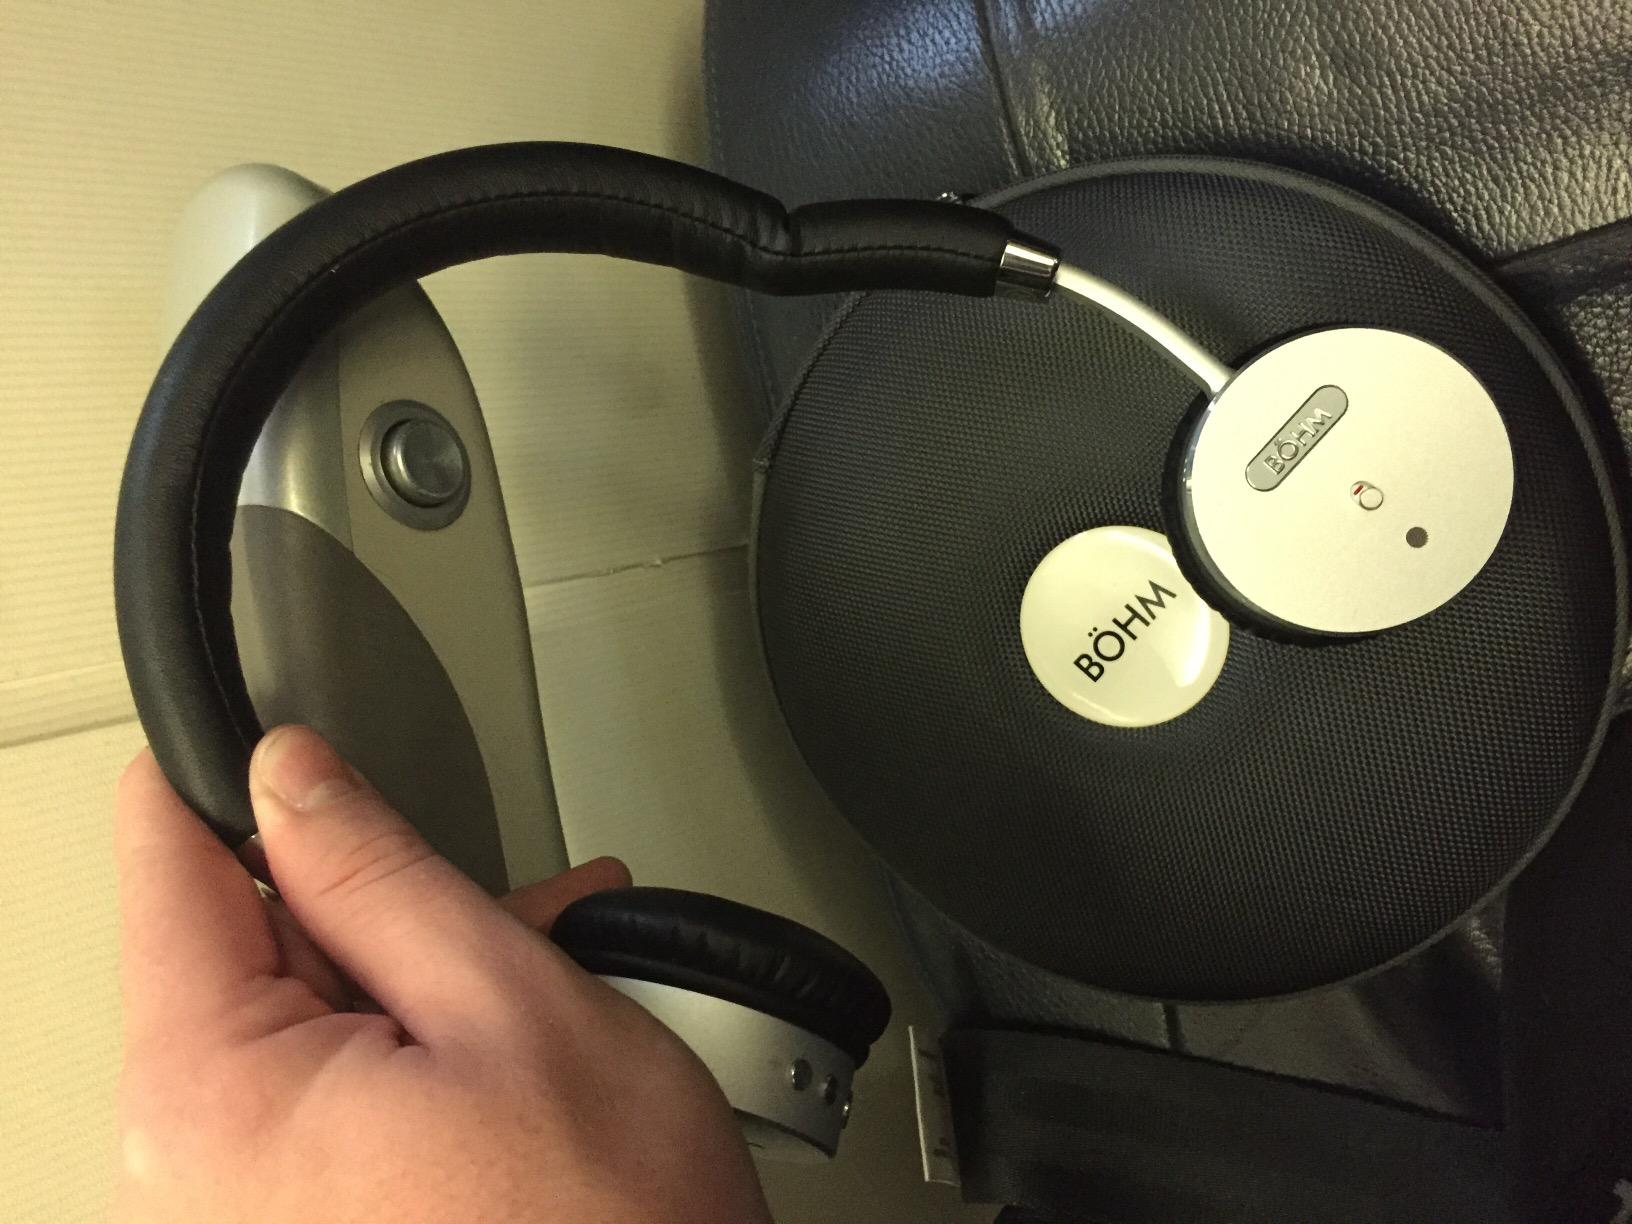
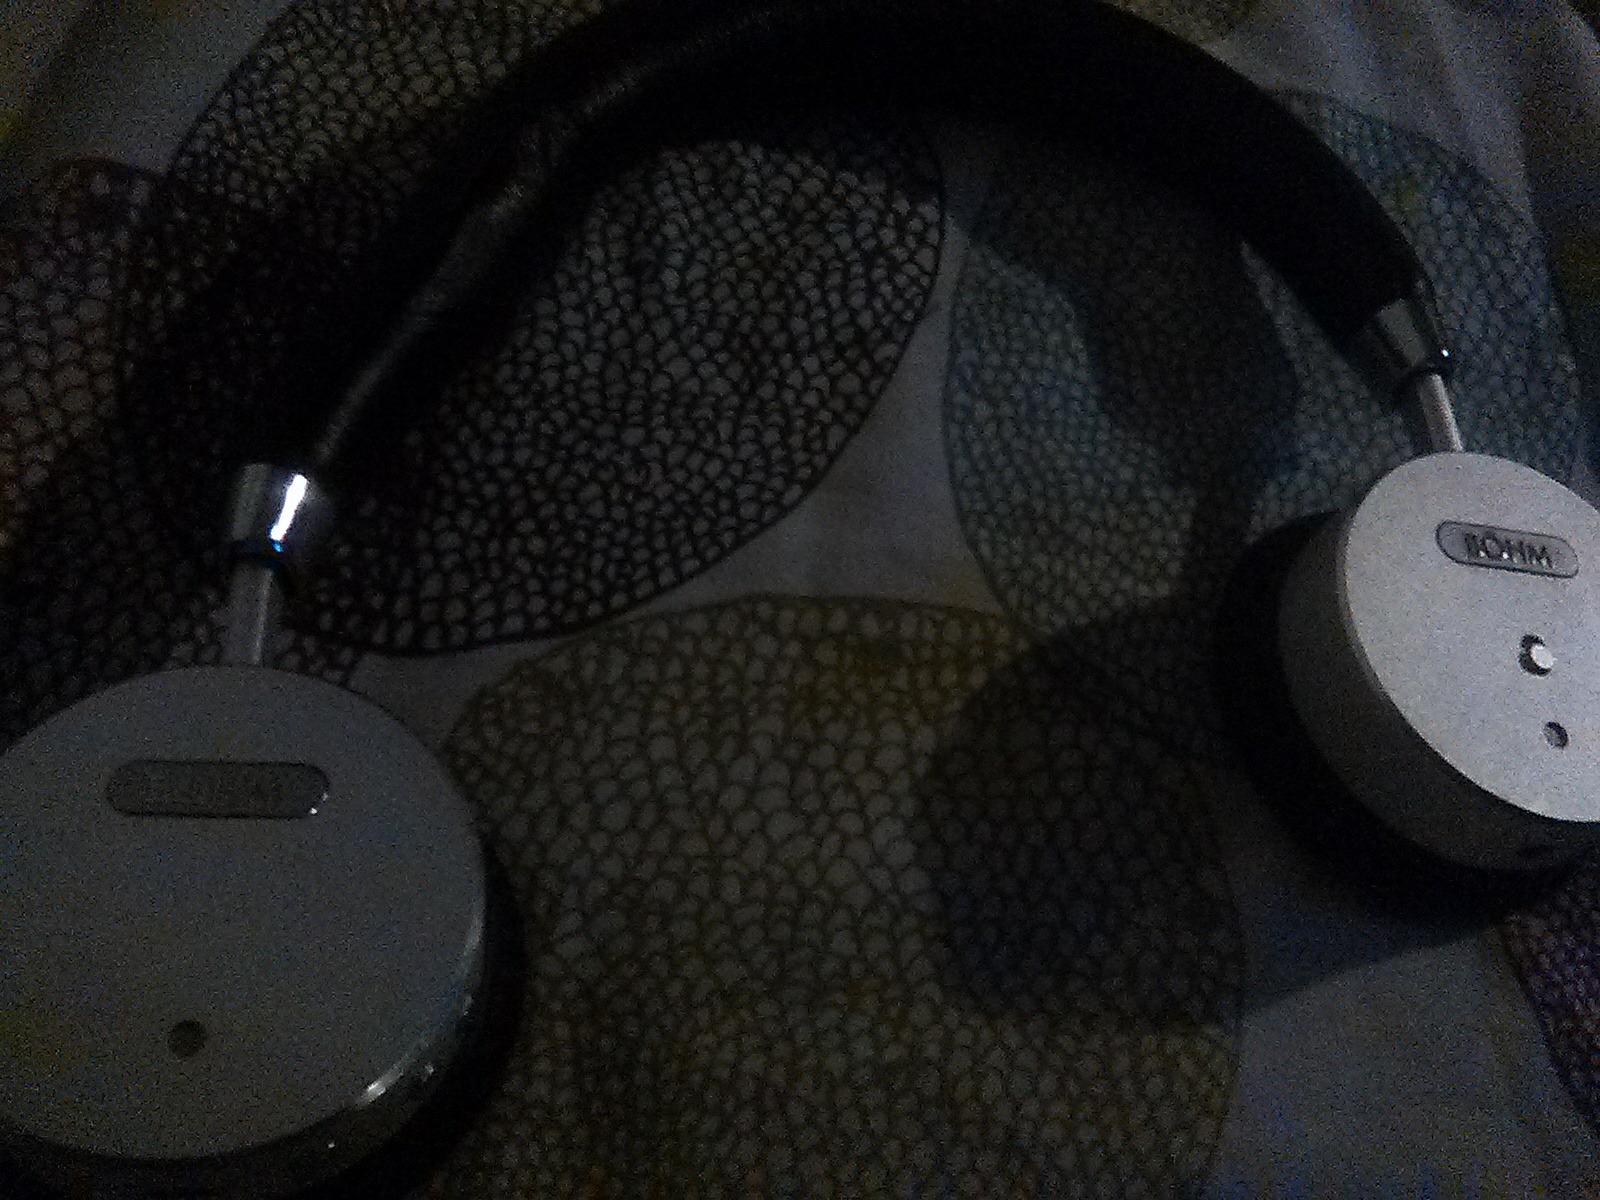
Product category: headphones
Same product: yes